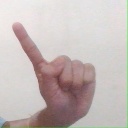
अक्षर: ए